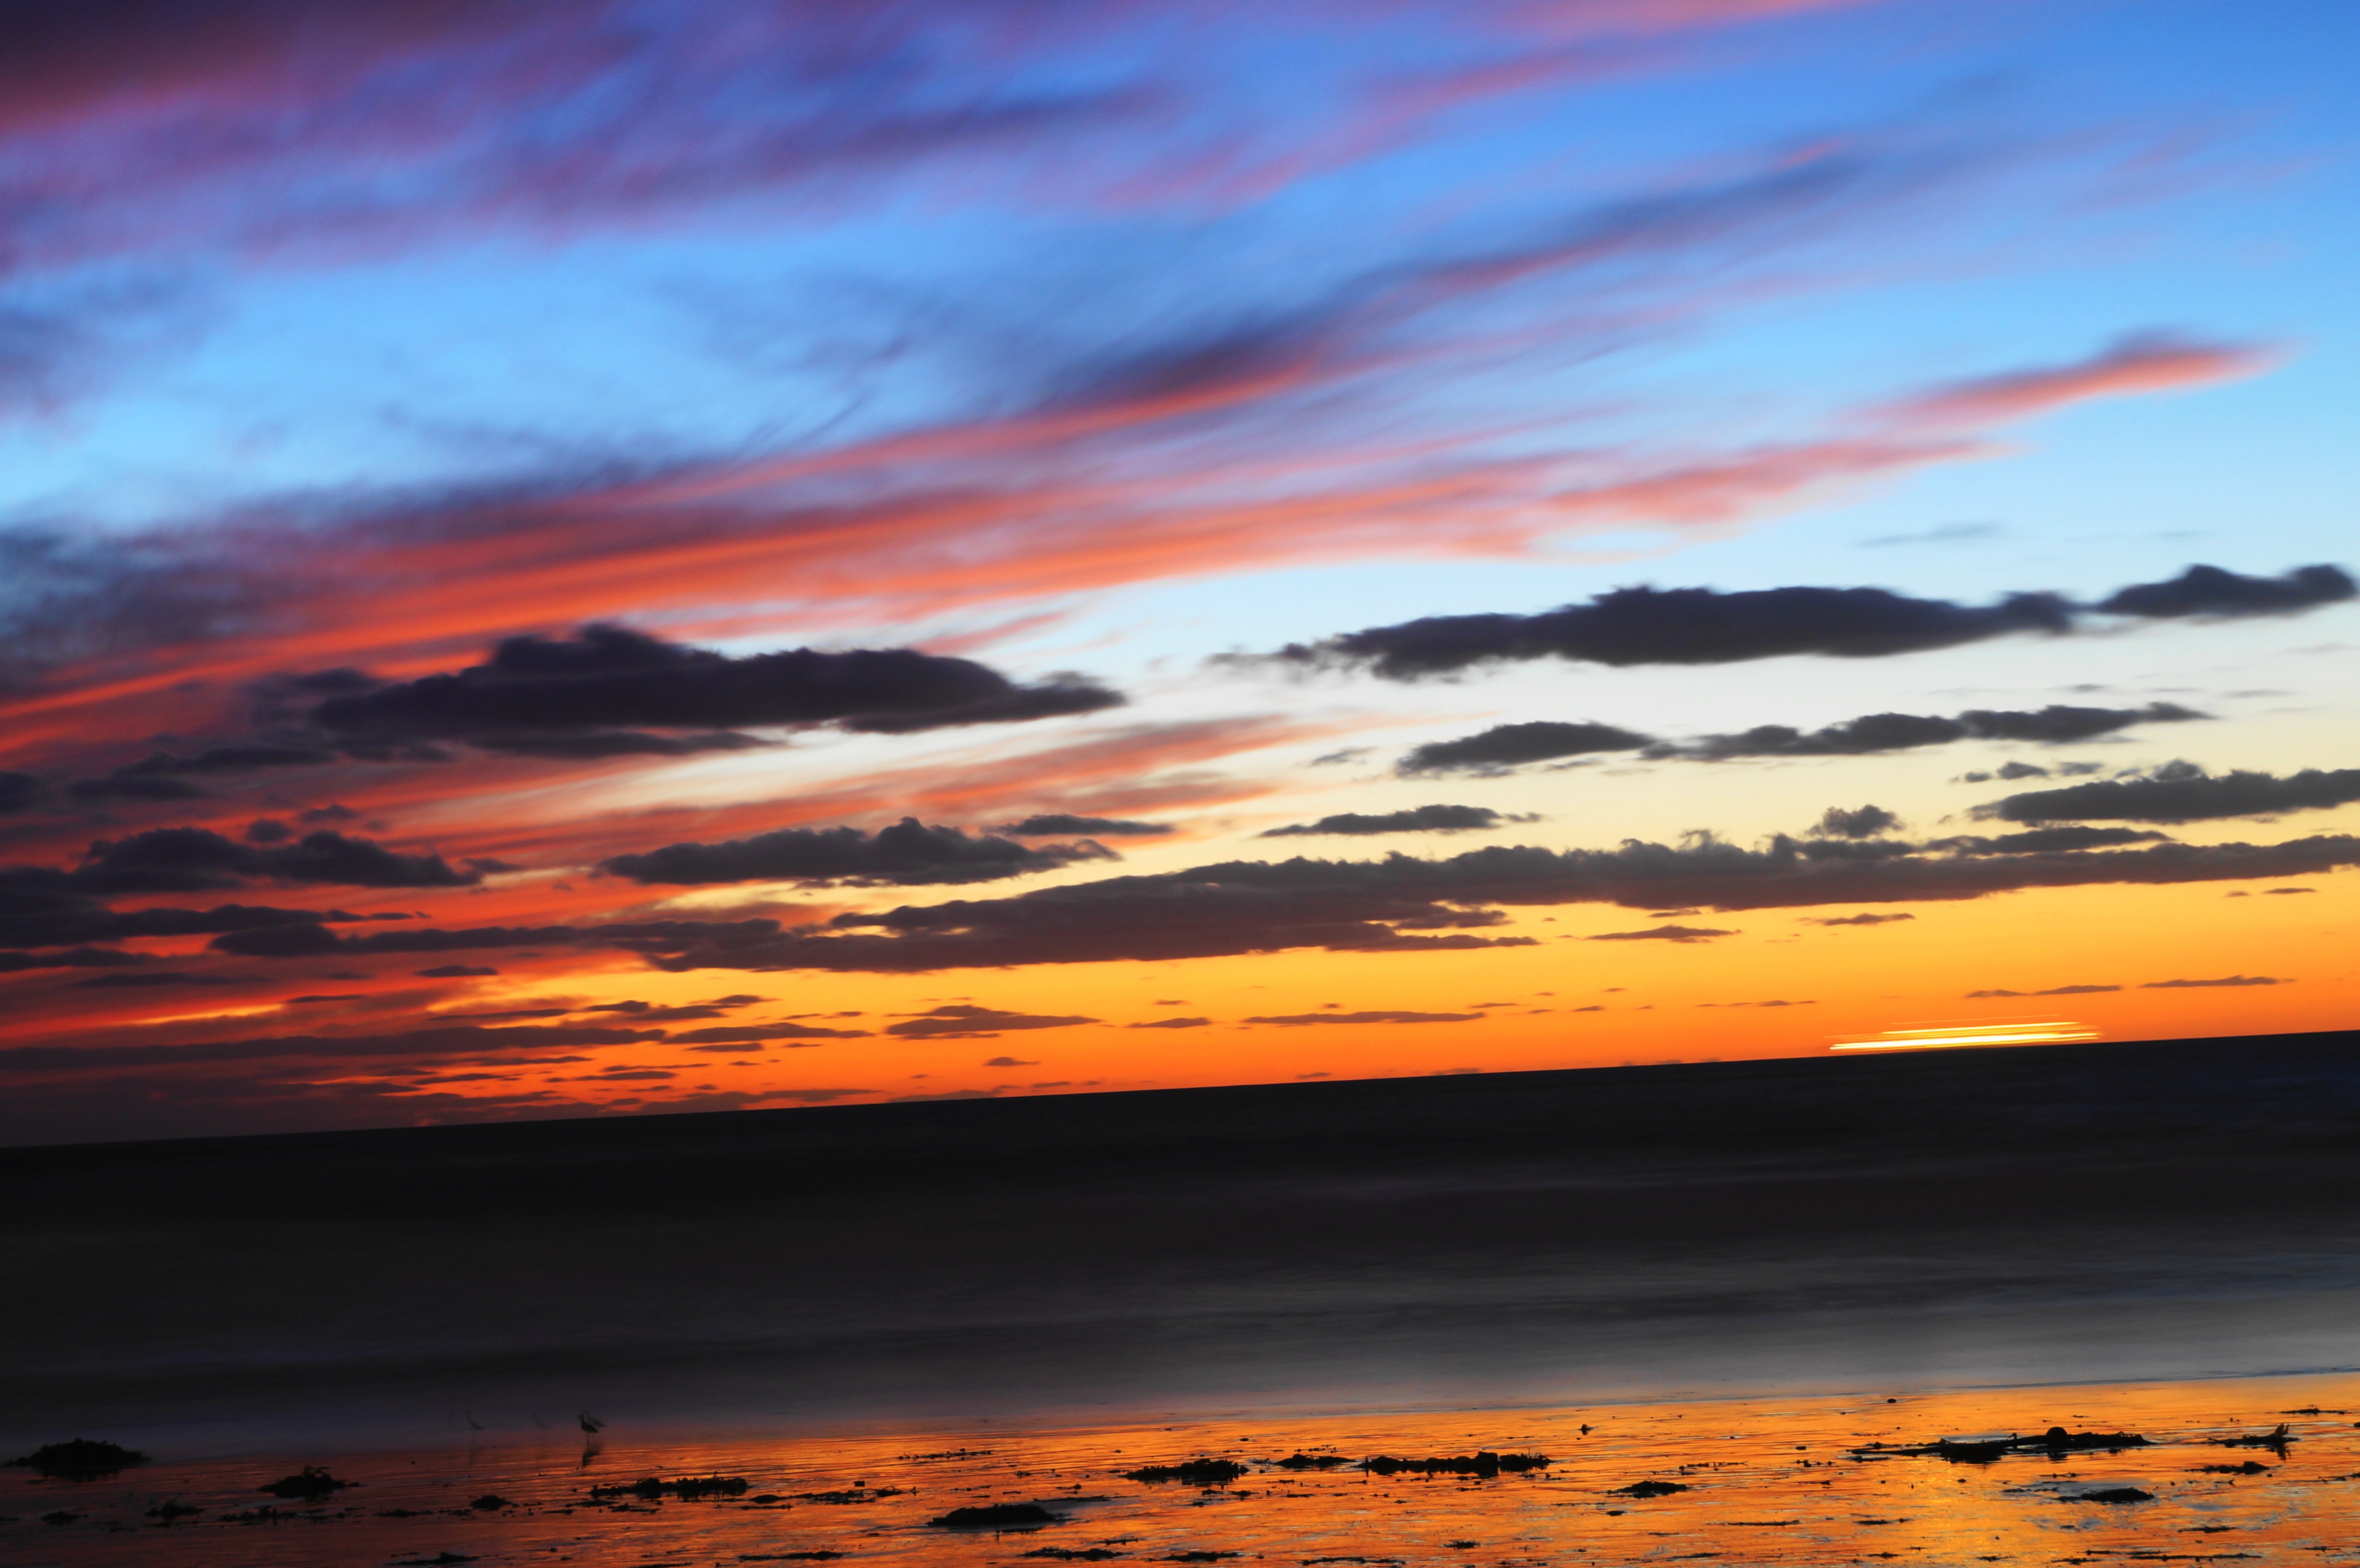
beach, sea, coast, ocean, horizon, cloud, sky, sunrise, sunset, wave, dawn, atmosphere, dusk, evening, reflection, clouds, afterglow, meteorological phenomenon, red sky at morning